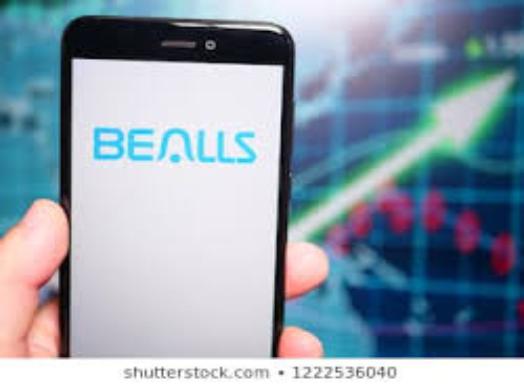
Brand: bealls
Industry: Others